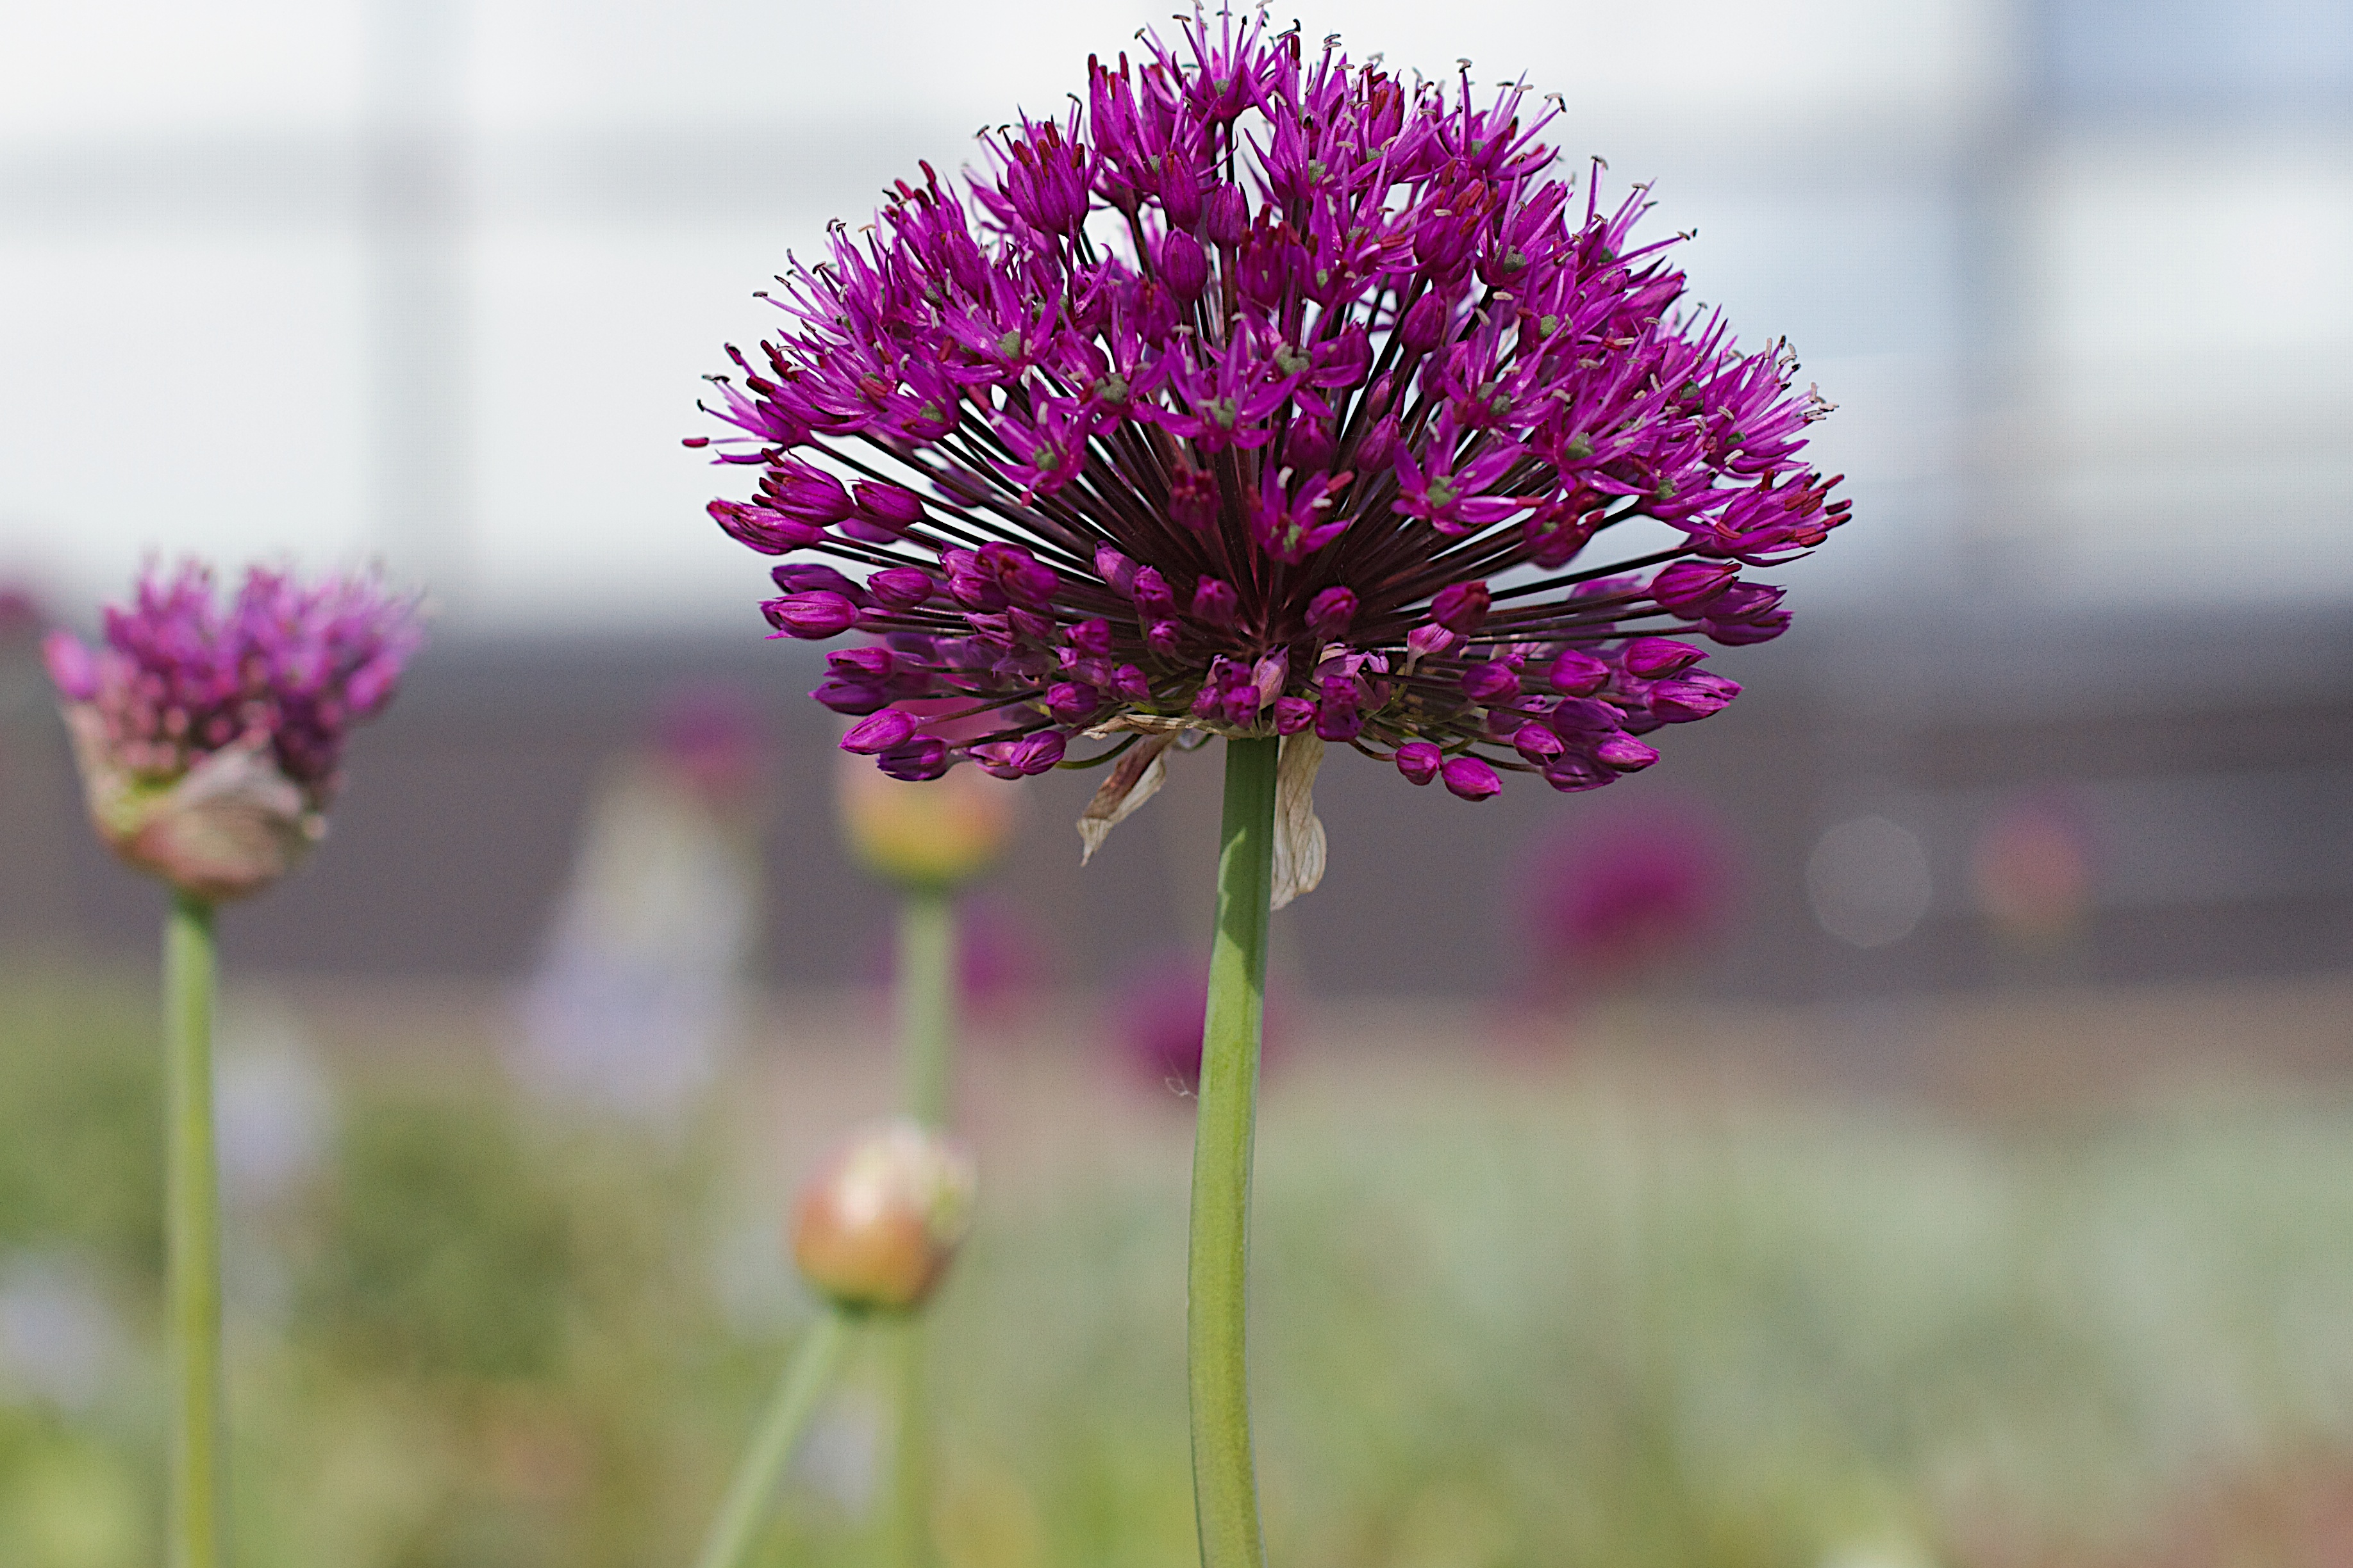
blossom, plant, flower, petal, produce, botany, flora, wildflower, chives, macro photography, flowering plant, plant stem, land plant, onion genus